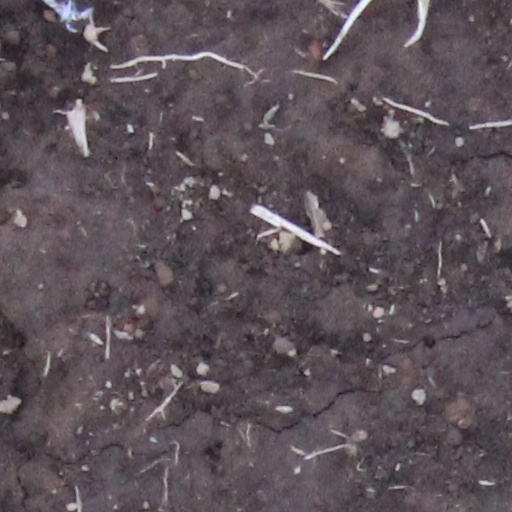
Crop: wheat